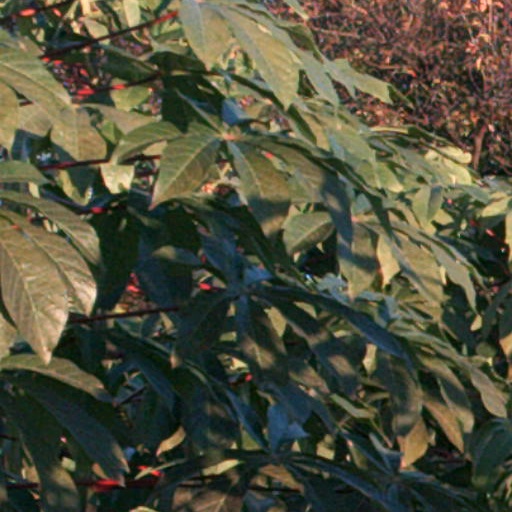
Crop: cassava